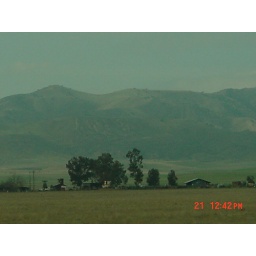
From the Hwy, other then the cattle this ranch is the only sign of life in Pear Tree Valley